Gordon MacRae

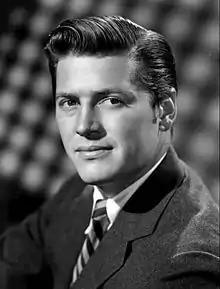
MacRae in 1953

Albert Gordon MacRae (March 12, 1921 – January 24, 1986) was an American actor, singer, and television and radio host. He appeared in the film versions of two Rodgers and Hammerstein musicals, "Oklahoma!" (1955) and "Carousel" (1956), and played the leading man opposite Doris Day in "On Moonlight Bay" (1951) and its sequel, "By The Light of the Silvery Moon" (1953).